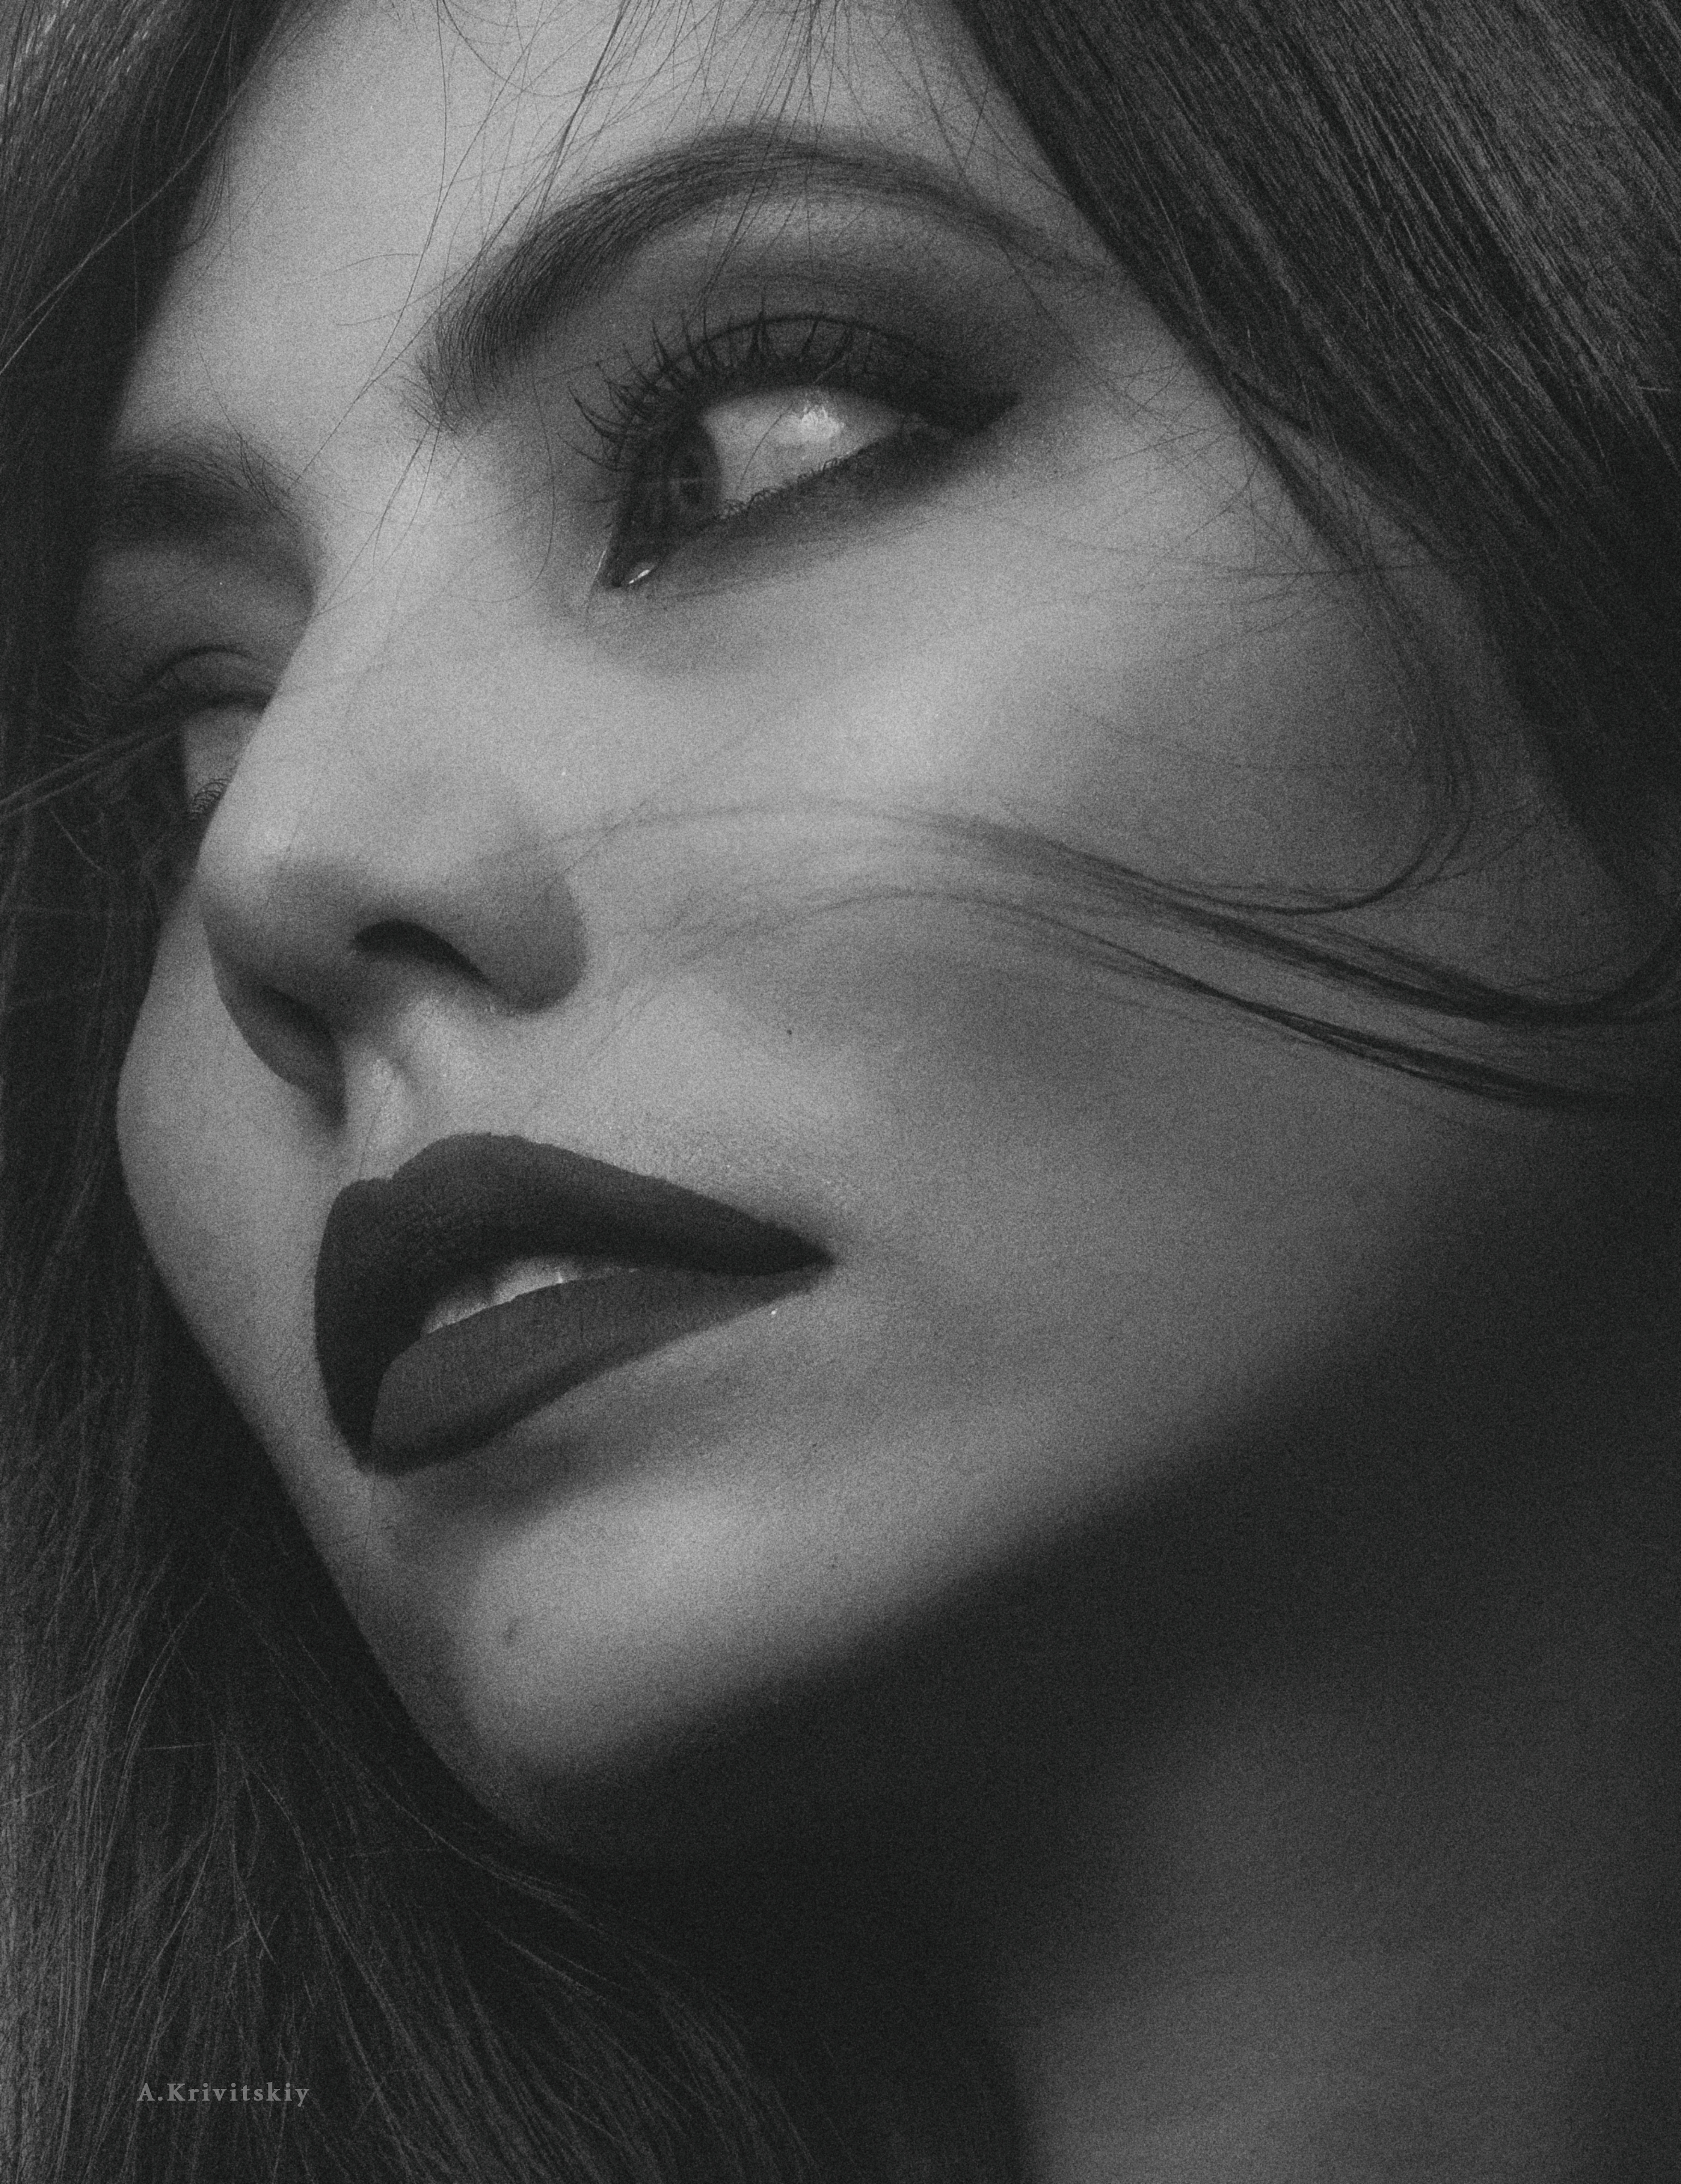
girl, portrait, retro, face, beautiful, look, studio, monochrome, donate, nose, lip, eyebrow, eyelash, mouth, flash photography, jaw, lipstick, ear, gesture, eye liner, iris, style, black and white, black hair, art, Tints and shades, makeover, layered hair, Step cutting, monochrome photography, darkness, close up, happy, selfie, bangs, portrait photography, self portrait, shadow, photo shoot, visual arts, illustration, retro style